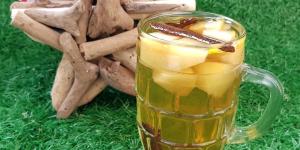
ponche de frutas sin alcohol